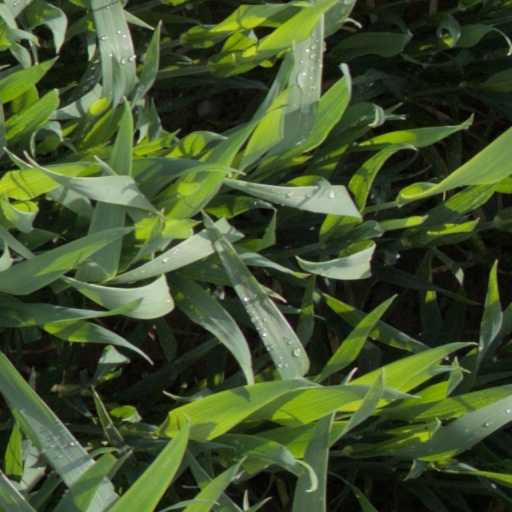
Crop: wheat